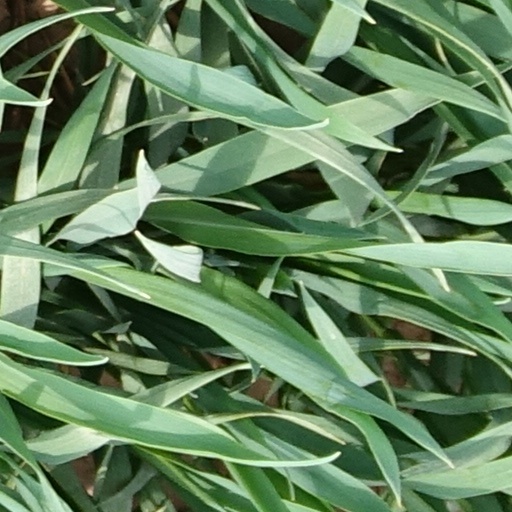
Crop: wheat